List of Canna hybridists

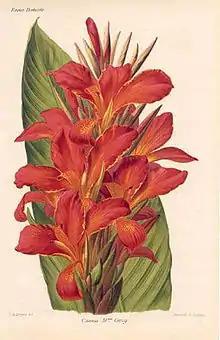
"Canna" (Crozy Group) 'Madame Crozy' (Crozy)

Amongst the professionals who joined in the enthusiasm for new Canna cultivars was the rose breeder Monsieur Antoine Crozy of Lyons, France, who first started hybridising Cannas in 1862 and continued introducing new canna cultivars at a rapid rate until his death in 1903, giving his name to a whole new group of floriferous Canna cultivars. Crozy aîné (French for "elder"), as he was universally known, was succeeded by his son, Michel Crozy (1871–1908). He was also accorded the nickname of "Papa Canna", as he was considered to be the father of Cannas. Unfortunately, no images of this remarkable man appear to have survived over the years.